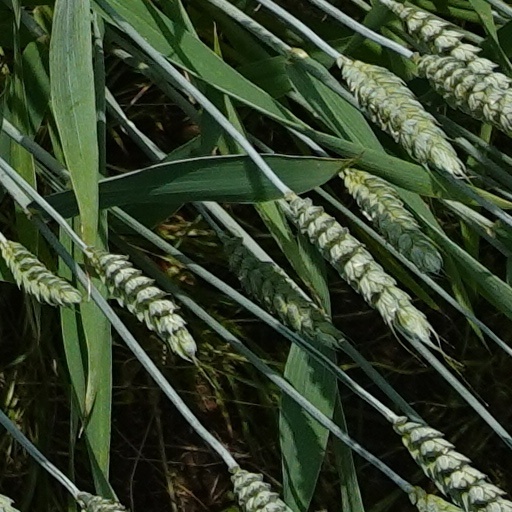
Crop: wheat